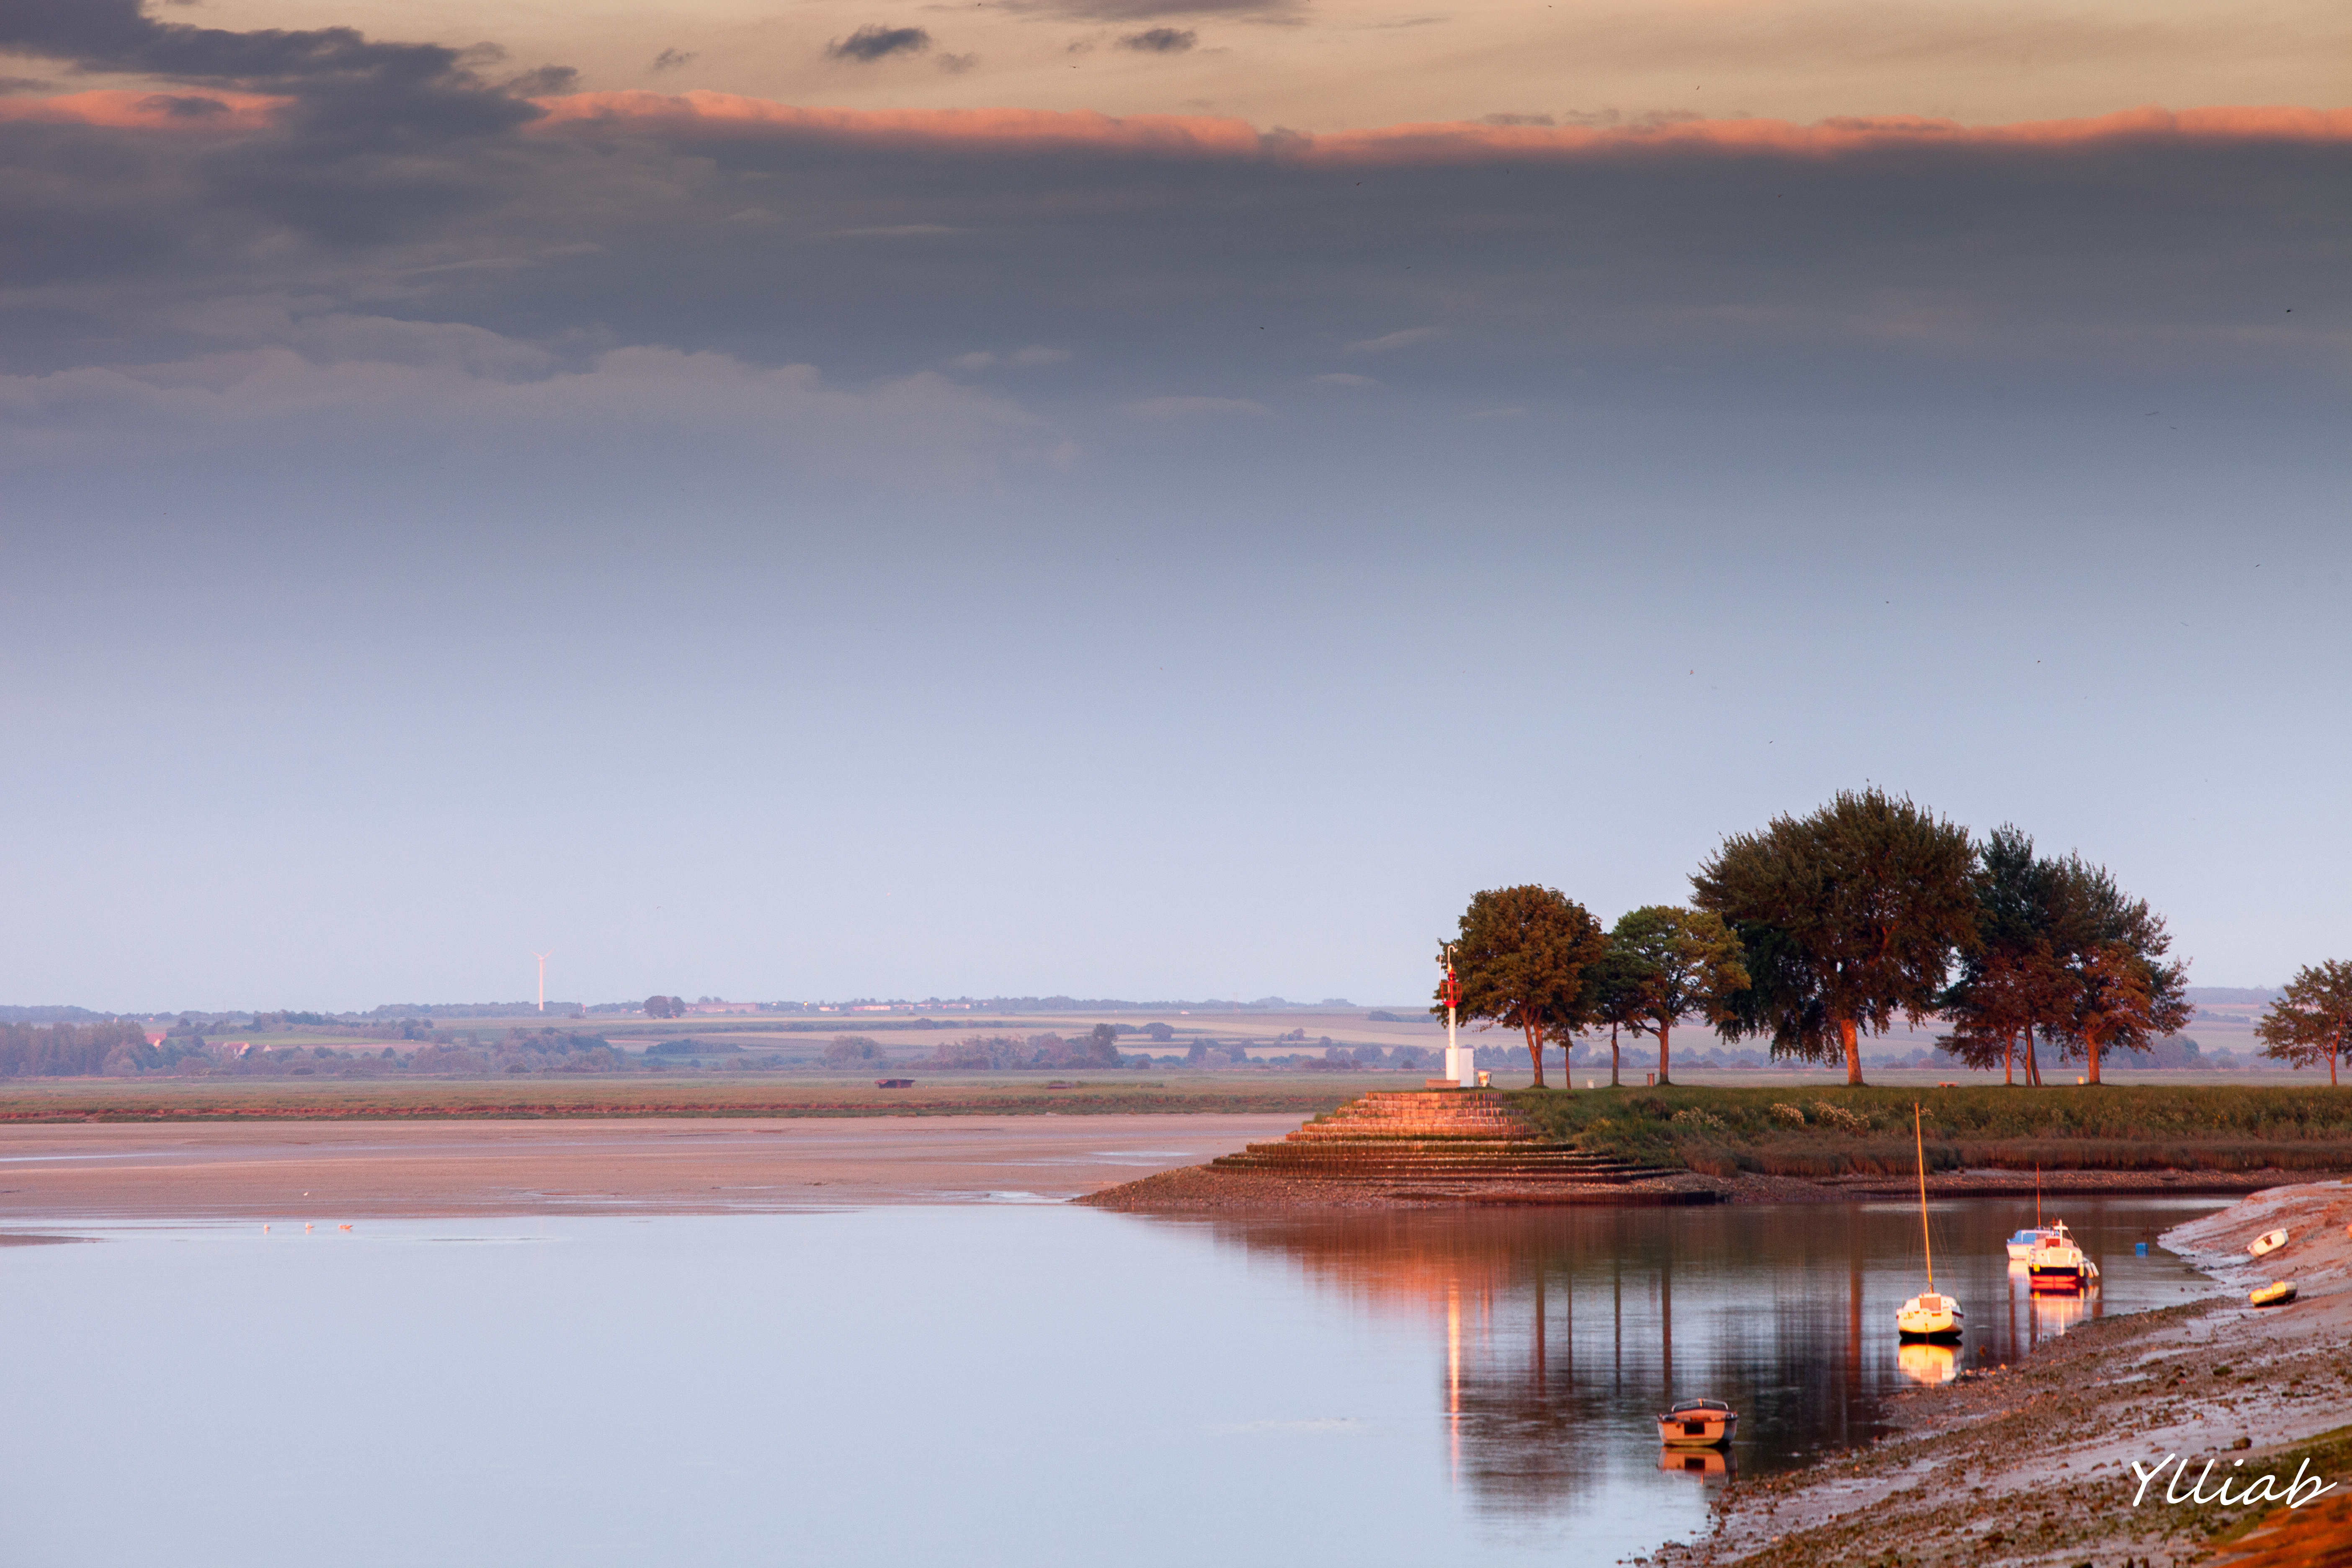
beach, landscape, sea, coast, water, ocean, horizon, marsh, cloud, sky, sunrise, sunset, morning, shore, lake, dawn, river, photo, dusk, evening, reflection, canon, bay, reservoir, waterway, body of water, art, french, ngc, wetland, loch, ylliab, ylliabphoto, laphotographiesimple, photographe, somme, professionnel, b ch s, atmospheric phenomenon